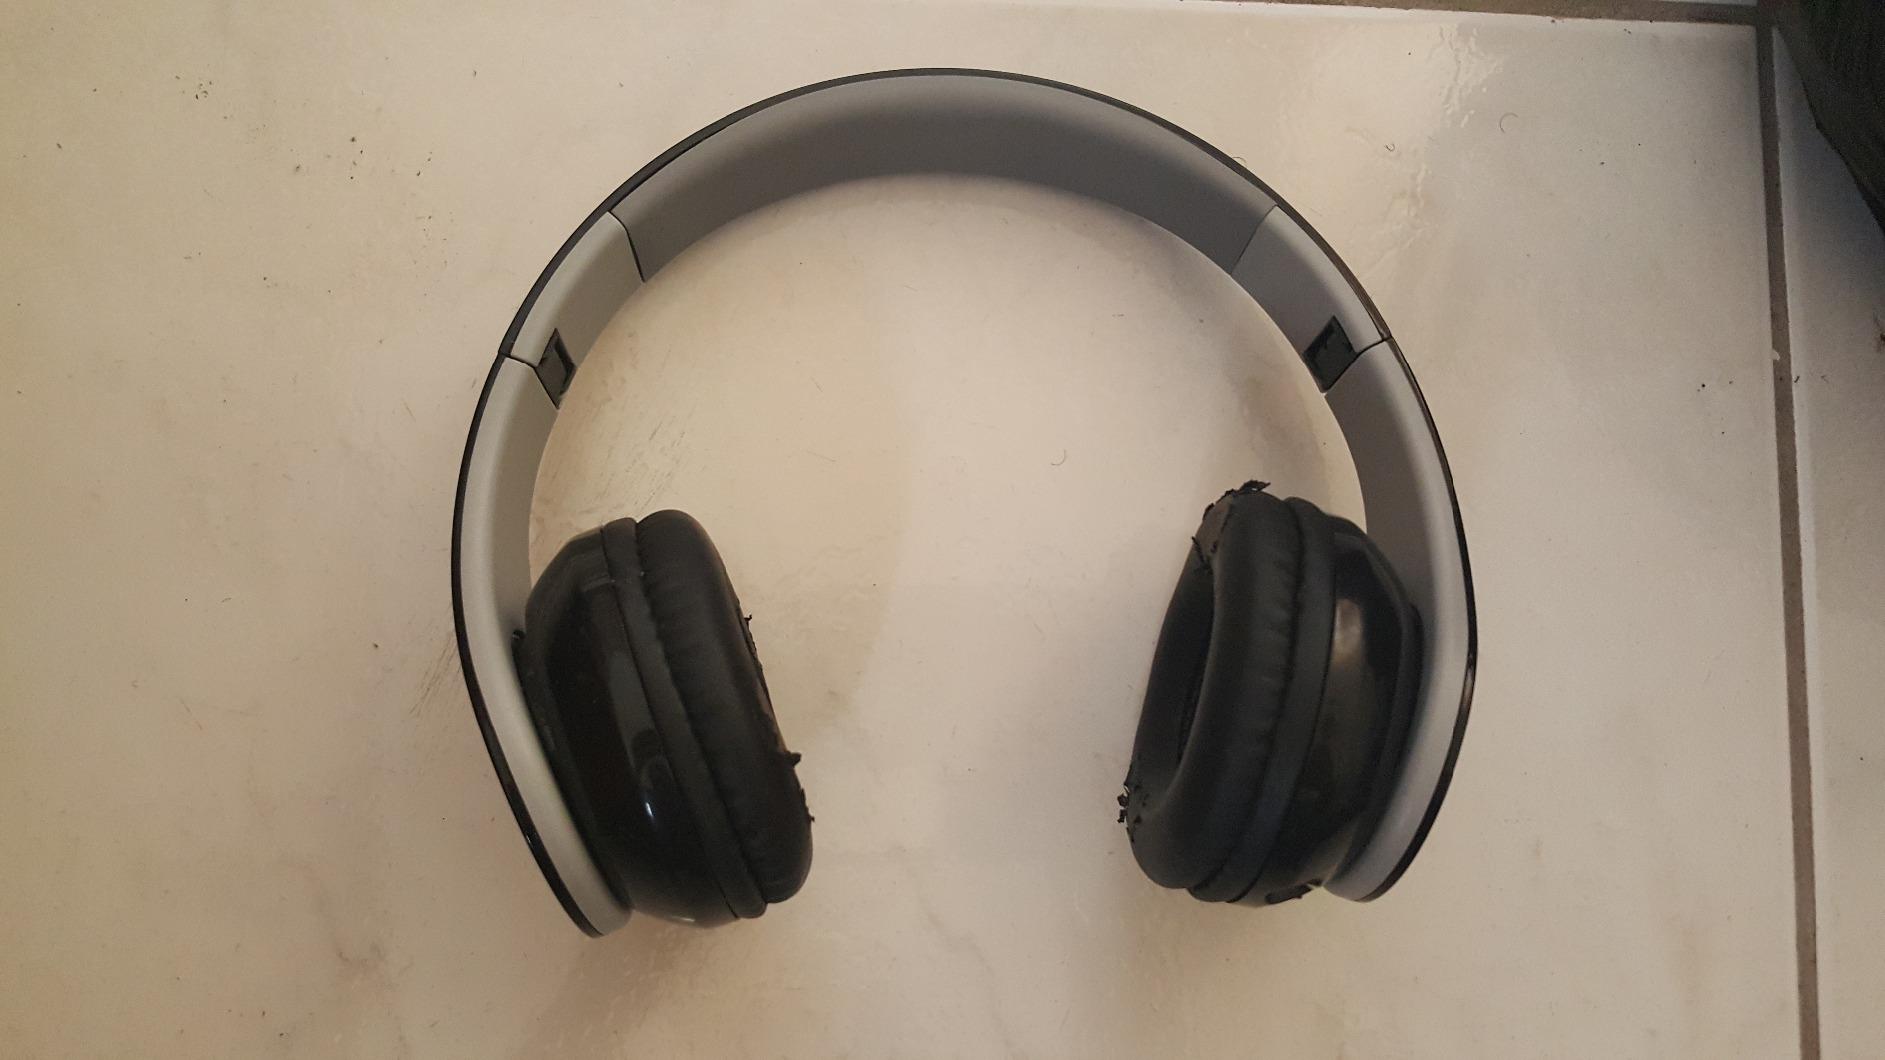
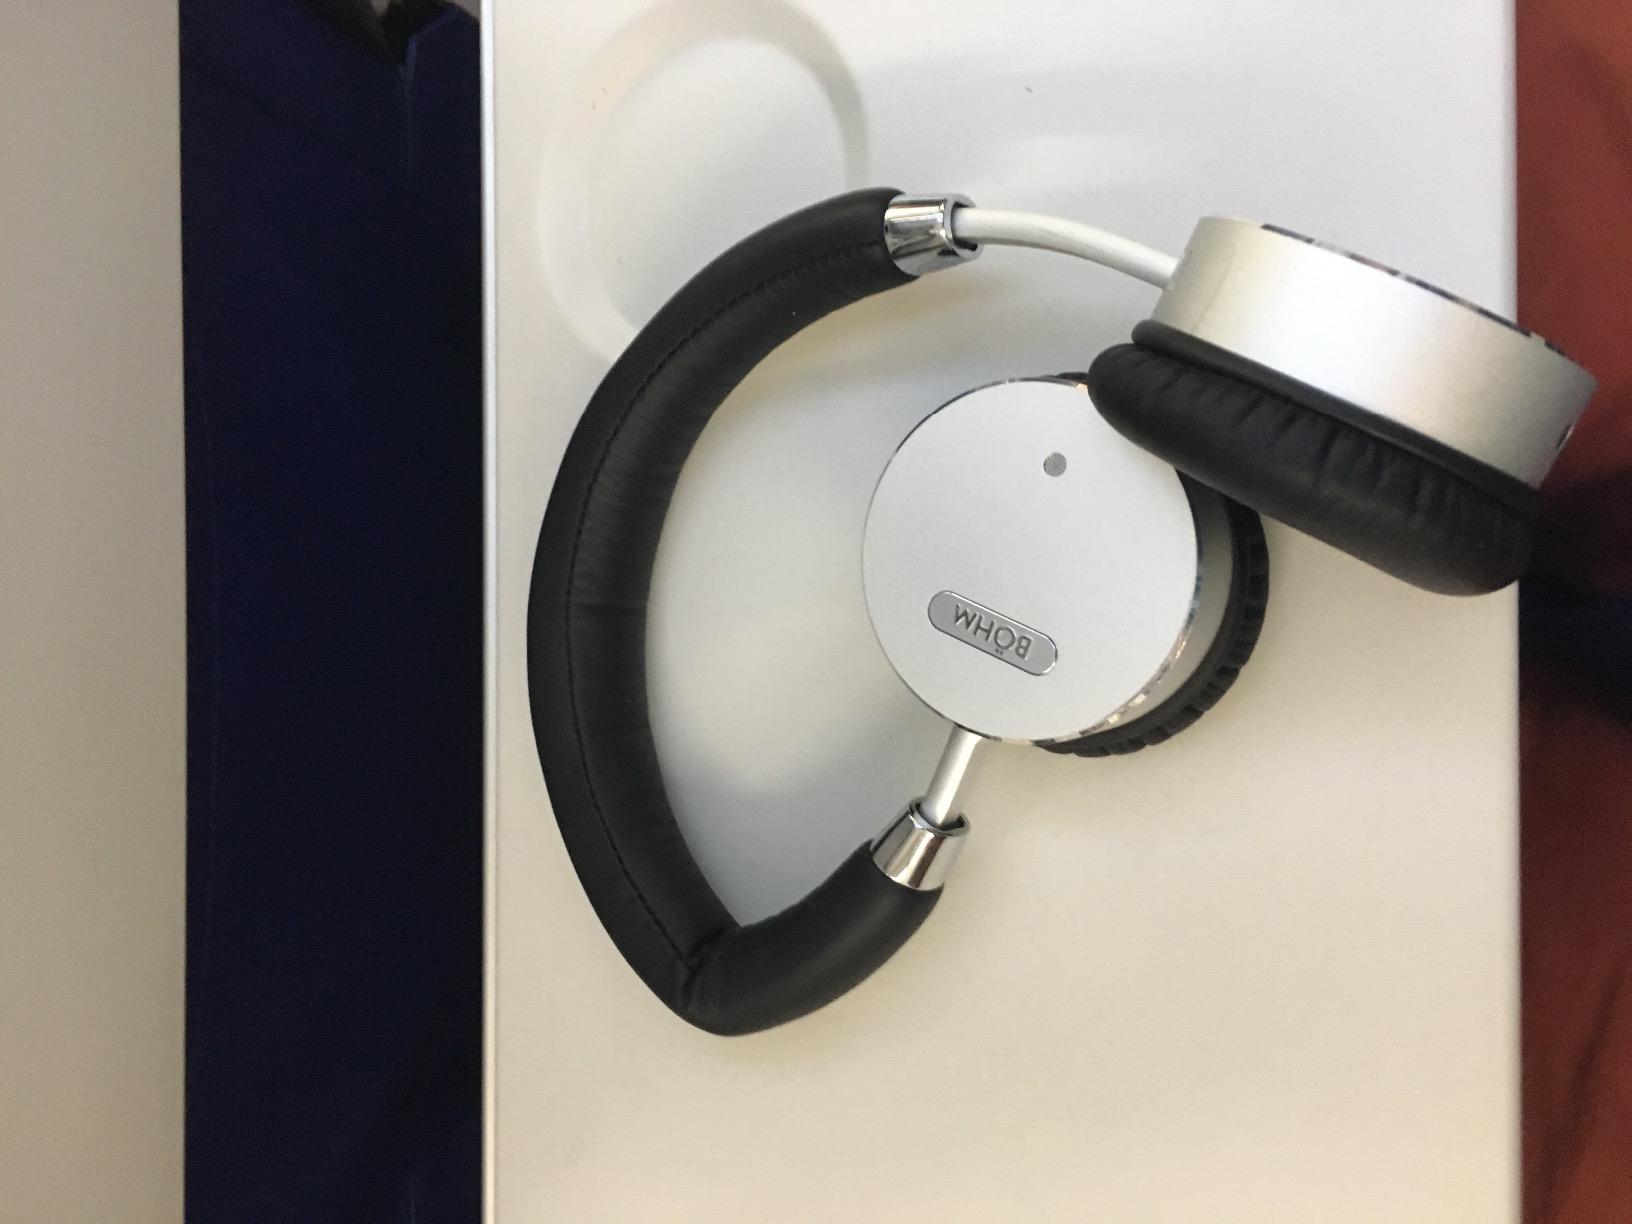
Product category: headphones
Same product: no